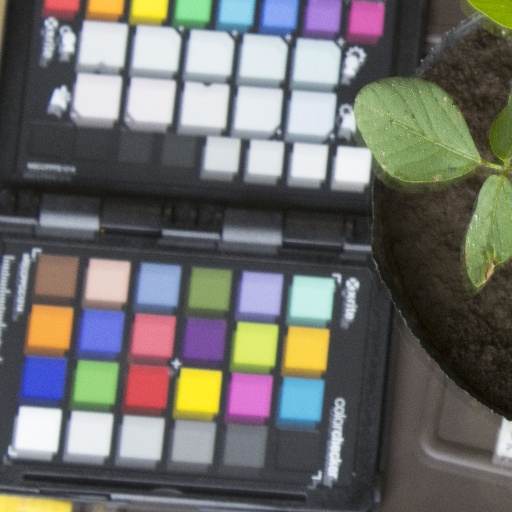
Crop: soybean